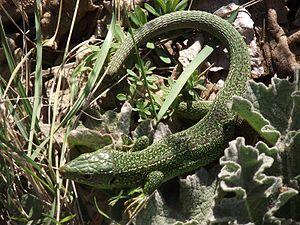
Lézard vert au Malmont, ville de Draguignan
Le Malmont est une montagne surmontée de petites proéminences collineuses composées de roches calcaire, qui culmine à 550 mètres et surplombe la ville de Draguignan, dans le Var.